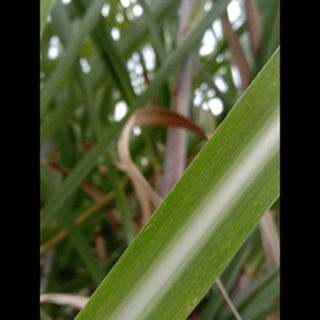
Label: sugarcane_mosaic